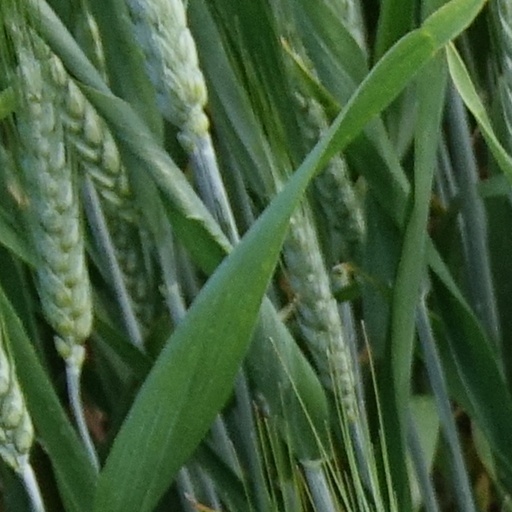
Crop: wheat